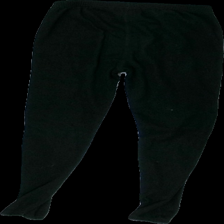
View: back
Type: Tights
Category: Children
Brand: Everest
Colors: Black
Material: 100% polyester
Cut: Regular
Size: 128
Season: All
Price range: <50
Recommended usage: Export